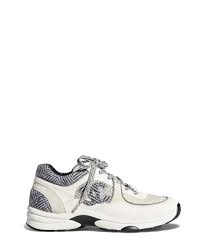
Label: Sneaker